History of the floppy disk

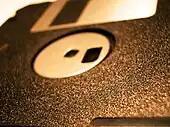
Close-up of -inch disk

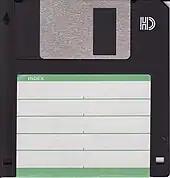
Standard -inch disk with a blank label

In 1981, Sony introduced their -inch floppy disk cartridge (90.0 mm × 94.0 mm) having a single sided unformatted capacity of 218.8 KB and a formatted capacity of 161.2 KB. A double sided version was available in 1982. This initial Sony design was similar to other less than -inch designs but somewhat simpler in construction. Sony's SMC-70 of 1982 is often cited as the first computer to use this format and hence a -inch floppy disk, but technically the more obscure Jonos Courier portable computer was first to ship Sony's new technology. Besides adoption by Hewlett-Packard's HP-150 of 1983 and Sony's MSX computers that year, this initial design of a -inch format suffered from a similar fate as the other new formats; the -inch format simply had too much market share.